HMS Resolution (S22)

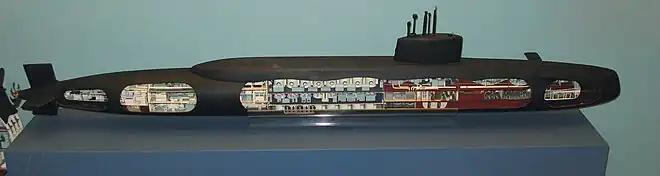
A cutaway model of HMS "Resolution"

In reality, "Resolution"'s crew were having to deal with an upsurge of Soviet SSN activity, with "Resolution" having to take evasive action to avoid a November-class submarine. Despite Soviet efforts, "Resolution" was never found during her 72-day patrol.